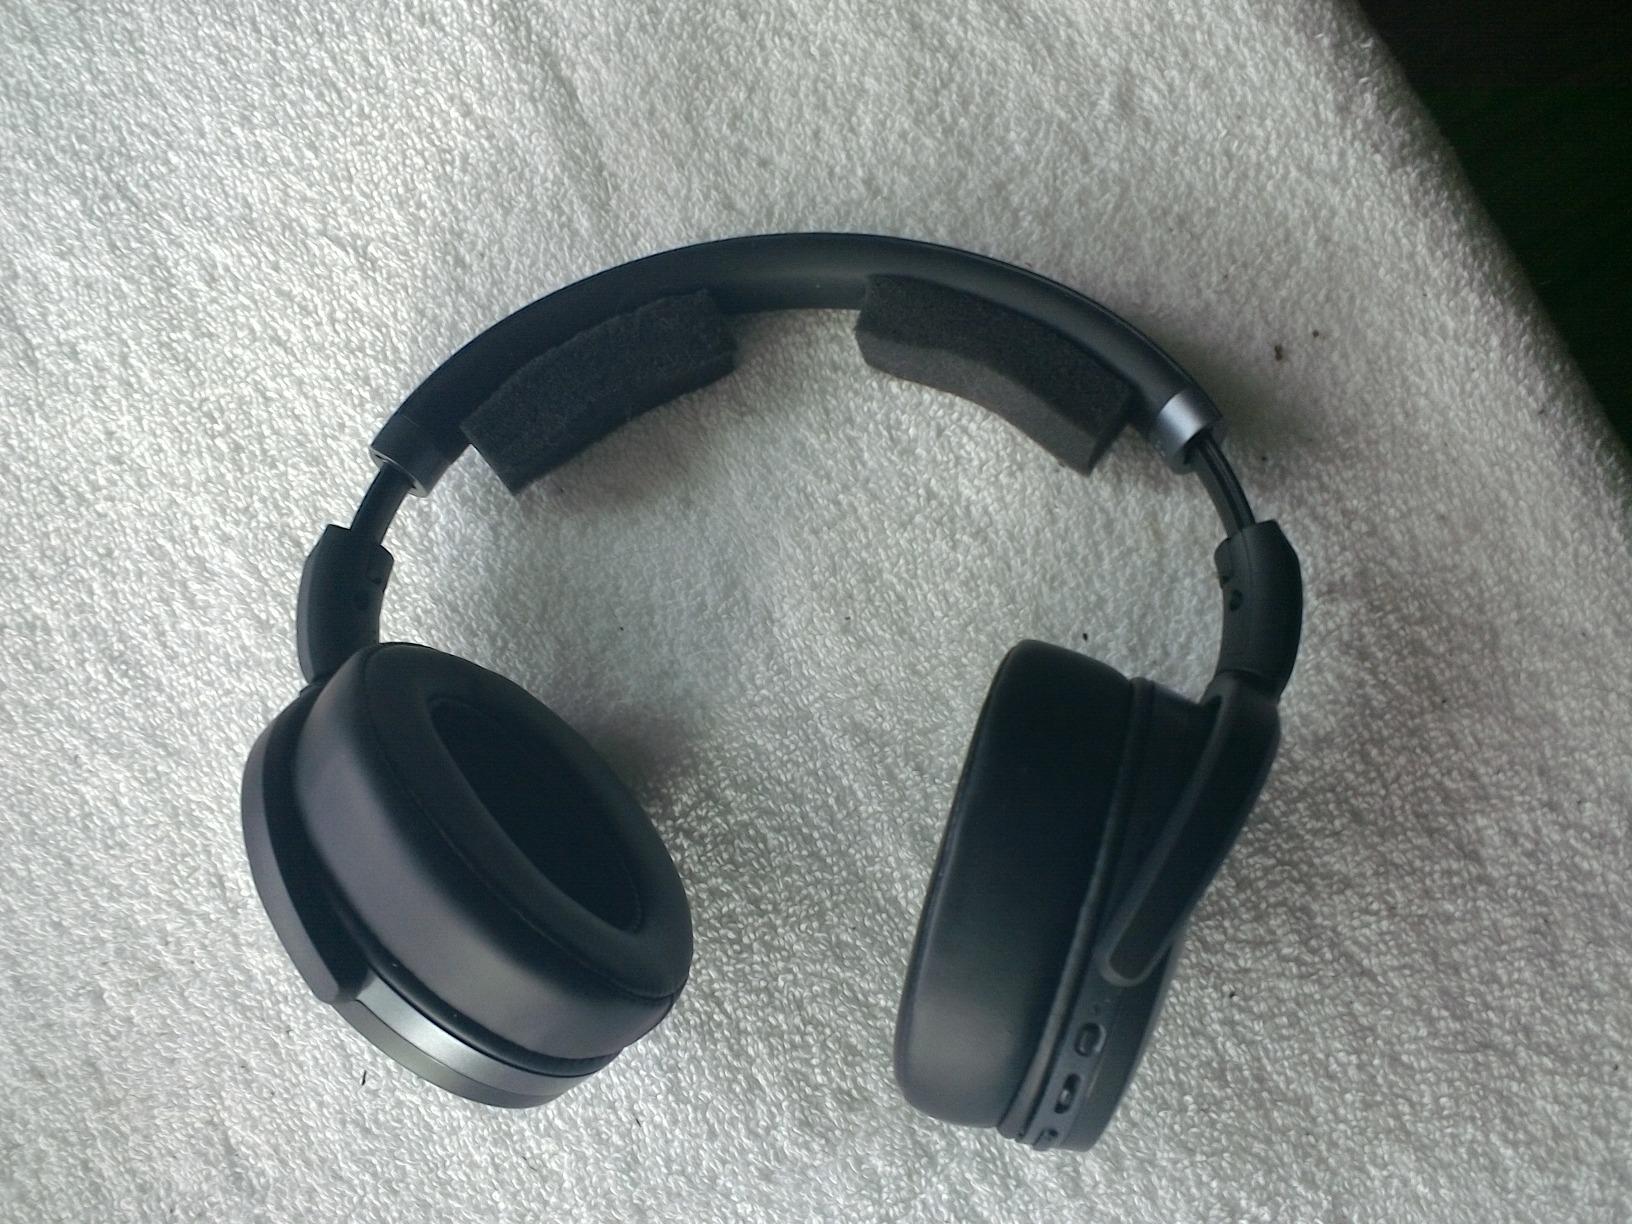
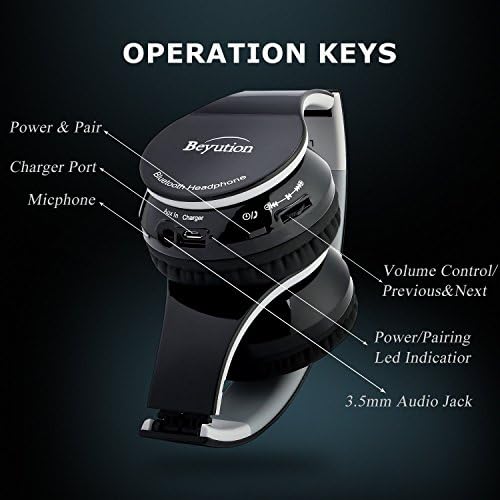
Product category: headphones
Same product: no